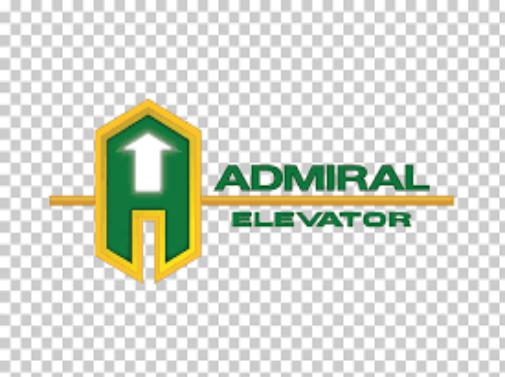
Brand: Admiral
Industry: Clothes